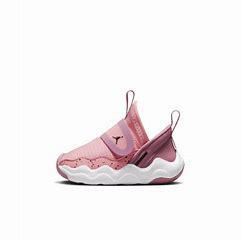
Brand: Jordan
Model: 23 7